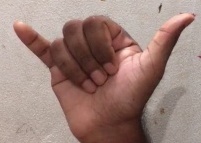
ASL sign: Y